Al Pickard

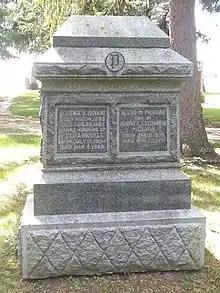
Large dark grey granite monument with engraved names

Pickard was named a member of the Hockey Hall of Fame inductee selection committee in April 1958, and remained on the committee until June 1964.